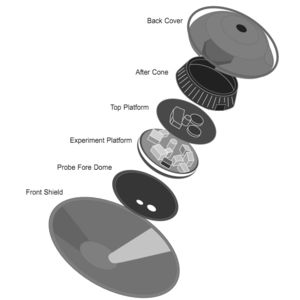
Huygens est une petite sonde spatiale de 350 kilogrammes développée par l'Agence spatiale européenne dans le cadre de la mission Cassini-Huygens, pour recueillir in situ des données sur l'atmosphère et la surface de Titan, un des satellites de Saturne. Cette lune est le seul corps céleste du système solaire à disposer d'une atmosphère dont les processus sont proches de ceux de la Terre. Transportée jusqu'aux abords de Saturne par l'orbiteur Cassini de la NASA, lancée en 1997, Huygens a été larguée après un transit de près de sept ans près de son objectif en décembre 2004. Huygens a atteint Titan le 14 janvier 2005. Après avoir pénétré à environ 20 000 km/h dans l'atmosphère dense du satellite, protégée par un bouclier thermique, elle a déployé successivement, à compter de l'altitude de 180 kilomètres, plusieurs parachutes avant d'effectuer un atterrissage en douceur sur le sol.